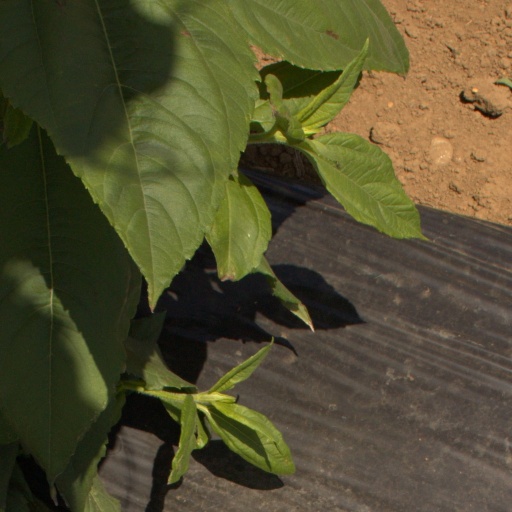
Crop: Jerusalem artichoke